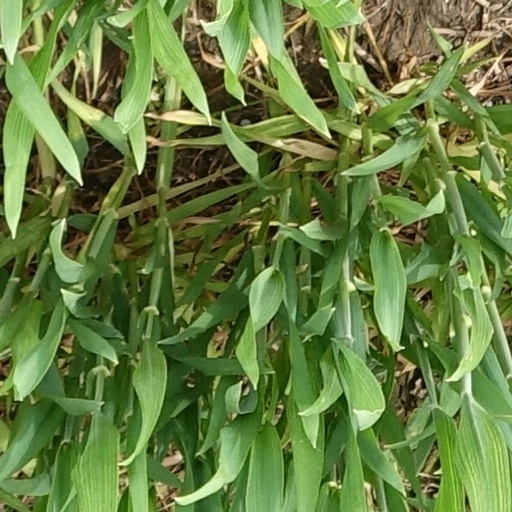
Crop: wheat